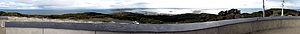
Bluff est une ville portuaire de Nouvelle-Zélande située sur la côte sud de la région de Southland, sur l'île du Sud. C'est la ville la plus australe du pays, et malgré le fait que Slope Point soit un peu plus au sud, est régulièrement évoquée en référence aux extrémités du pays. Selon le recensement de 2006 il y avait 1 850 habitants, soit 85 de moins qu'en 2001.